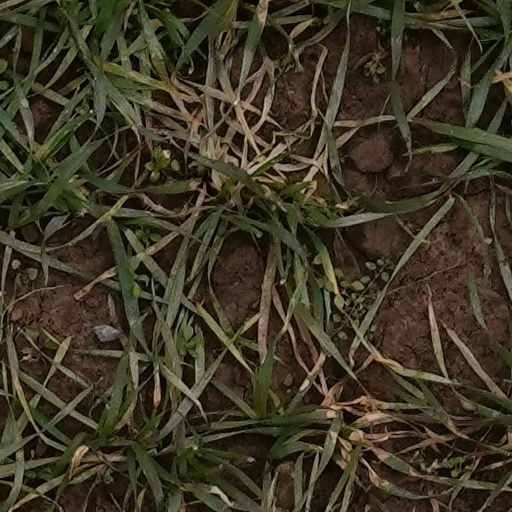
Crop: wheat